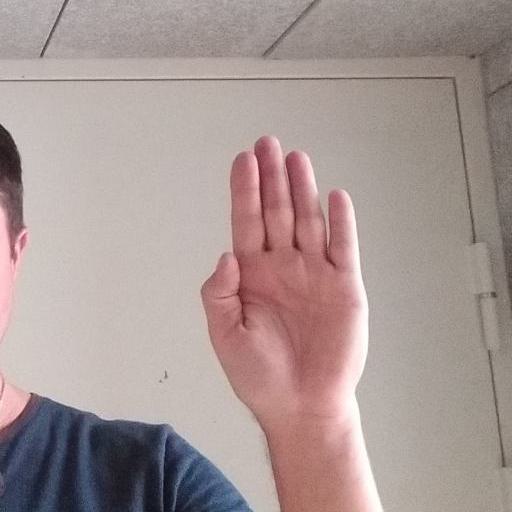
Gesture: stop